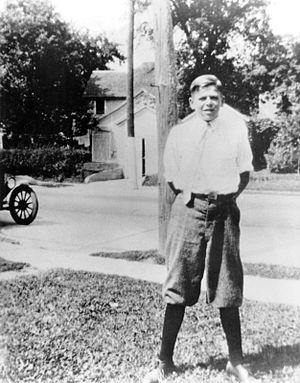
Ronald Wilson Reagan /ˈɹɑnəld ˈɹeɪɡən/, né le 6 février 1911 à Tampico et mort le 5 juin 2004 à Los Angeles, est un acteur et homme d'État américain, président des États-Unis du 20 janvier 1981 au 20 janvier 1989.